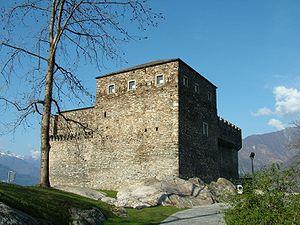
Cette liste présente les biens culturels d'importance nationale dans le canton du Tessin. Cette liste correspond à l'édition 2009 de l'Inventaire Suisse des biens culturels d'importance nationale pour le canton du Tessin. Il est trié par commune et inclus : 150 bâtiments séparés, 26 collections et 35 sites archéologiques.